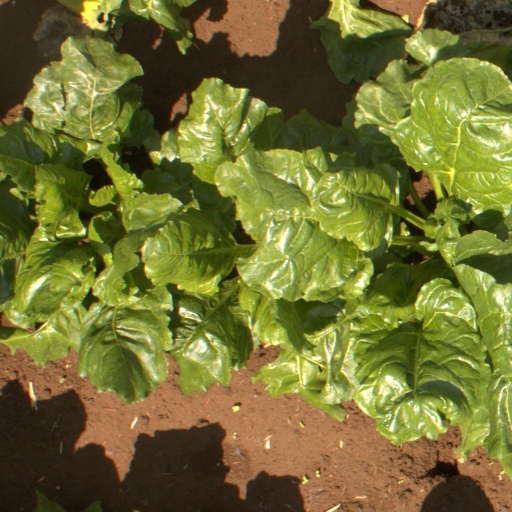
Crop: sugar beet